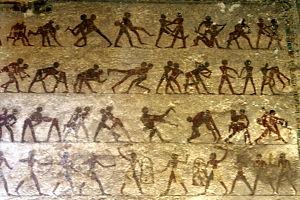
Beni Hassan, tombe de Khnoumhotep II
L'art du Moyen empire correspond à la période du Moyen Empire de l'Égypte antique, entre 2030 et 1710 ou 1650 avant l'ère commune.